Mohamed Tchité

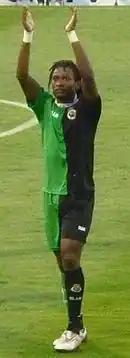
Tchité after a game with Racing in 2009

Mohamed Gasana Tchité (born 31 January 1984) is a Burundian–Belgian former professional footballer who played as a striker. He spent most of his professional career in Belgium, with Standard Liége, Anderlecht, Club Brugge, Sint-Truiden and White Star Bruxelles, and in Spain with Racing de Santander.